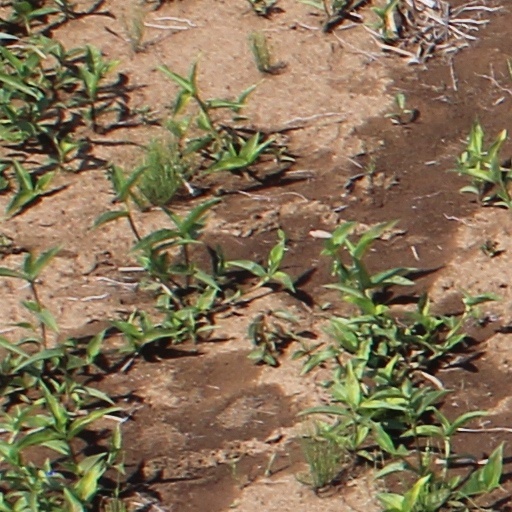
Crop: wheat